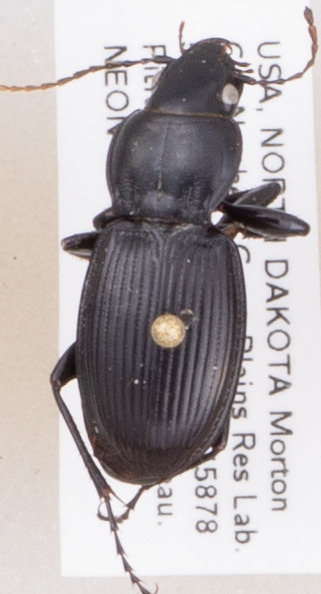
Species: Cyclotrachelus torvus
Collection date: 2019-07-23
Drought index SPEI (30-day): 1.064
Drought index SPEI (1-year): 1.16
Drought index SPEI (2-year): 1.28